Gardiner Expressway

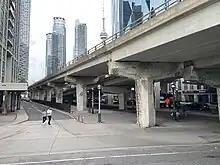
Elevated section superficial deterioration due to salt

The elevated section built with concrete girders was not built to withstand the use of road salt in the winter. The salt created corrosion of the steel within the concrete bents (vertical columns and horizontal caps), which expanded and weakened the steel and caused pieces of concrete to fall off. Remedial work had to be applied starting in the 1990s at a cost of per year. The remedial work included sealing expansion joints to force the salty water into the drains and extensive patching of the concrete columns. Exposed steel was sand-blasted and repainted.